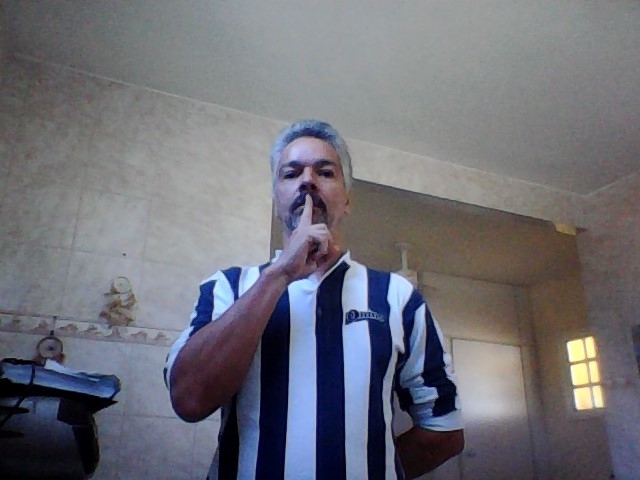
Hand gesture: mute